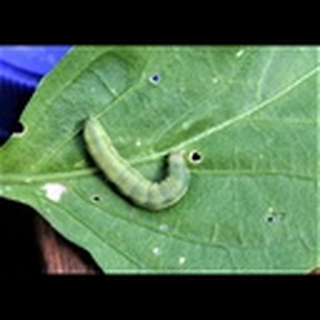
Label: cotton_army_worm